Anton Megerdichev

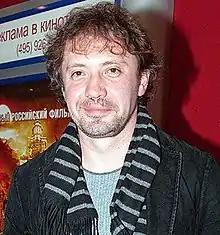

Anton Yevgenievich Megerdichev (born July 22, 1969) is a Russian director and screenwriter.